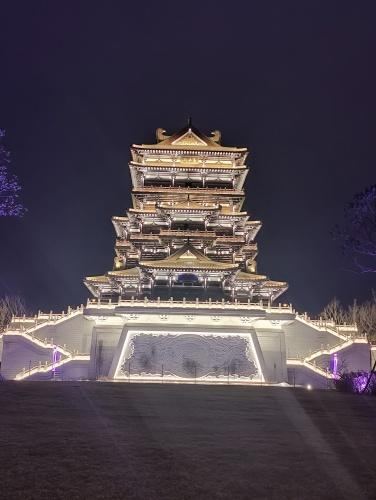
地标名称：东安阁
所在城市：成都市·龙泉驿区